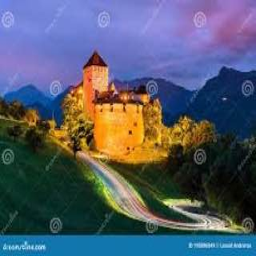
Vaduz Castle